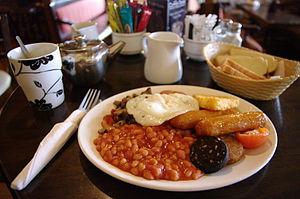
Petit déjeuner irlandais traditionnel
Le déjeuner, ou petit déjeuner, est à l'origine le premier repas de la journée, celui qui se prend au lever ou qui rompt le jeûne. Le déjeuner est également, dans certaines régions francophones, le repas pris au milieu de la journée mais cet article ne traite que du déjeuner du matin.
Le petit déjeuner anglais ou petit déjeuner irlandais en Irlande est le déjeuner traditionnel typique des pays anglophones, un des emblèmes anglomanes britanniques, célèbre dans le monde entier. Élu meilleur petit déjeuner dans une étude de 2010 menée sur un échantillon de 26 000 personnes réparties dans 36 pays, sa richesse en matière grasse apporte environ un tiers des besoins journaliers.